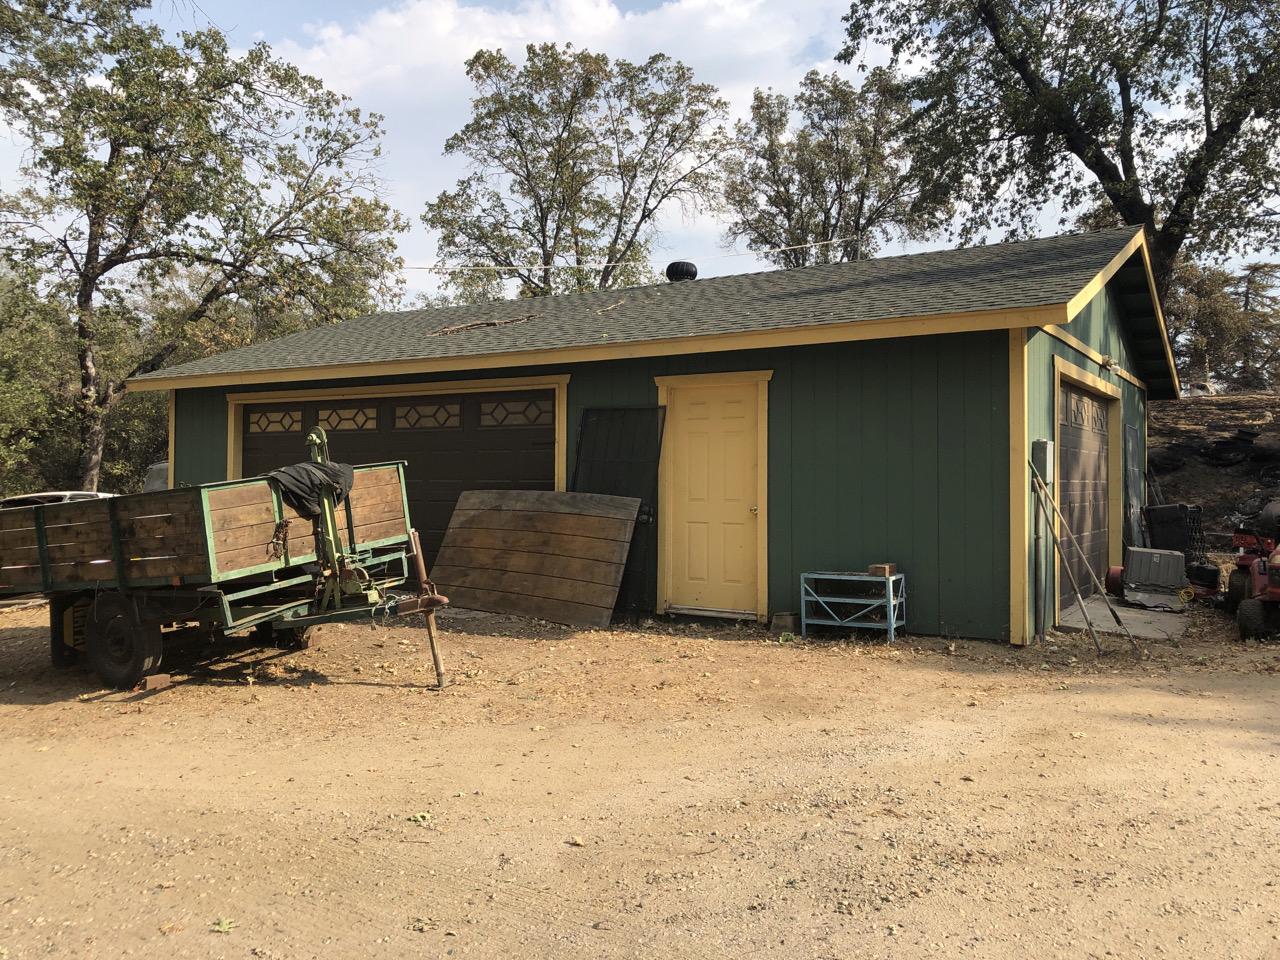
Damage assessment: no_damage